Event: Nepal Earthquake
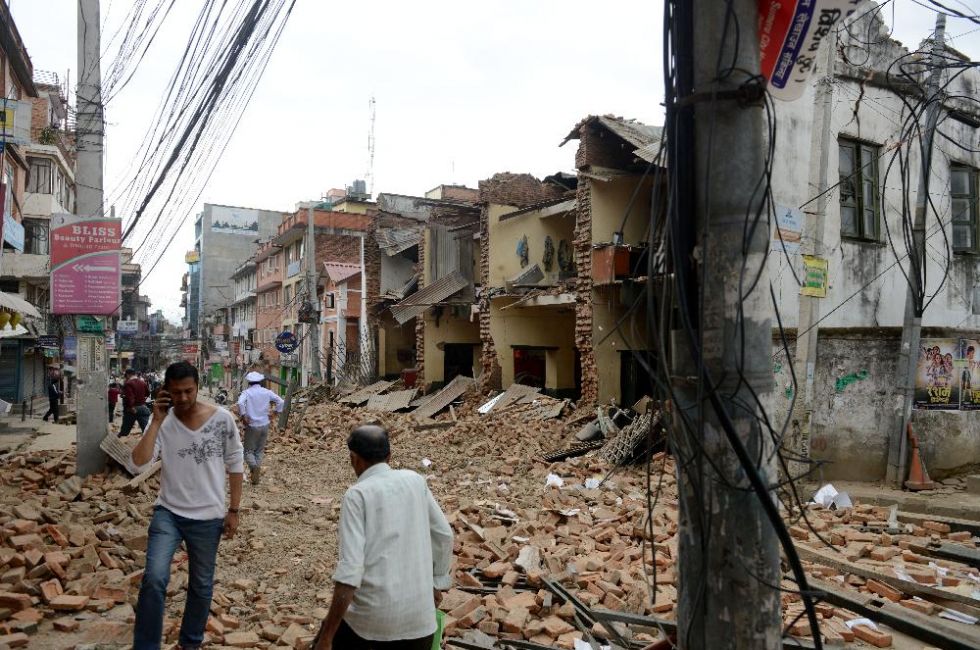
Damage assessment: damage